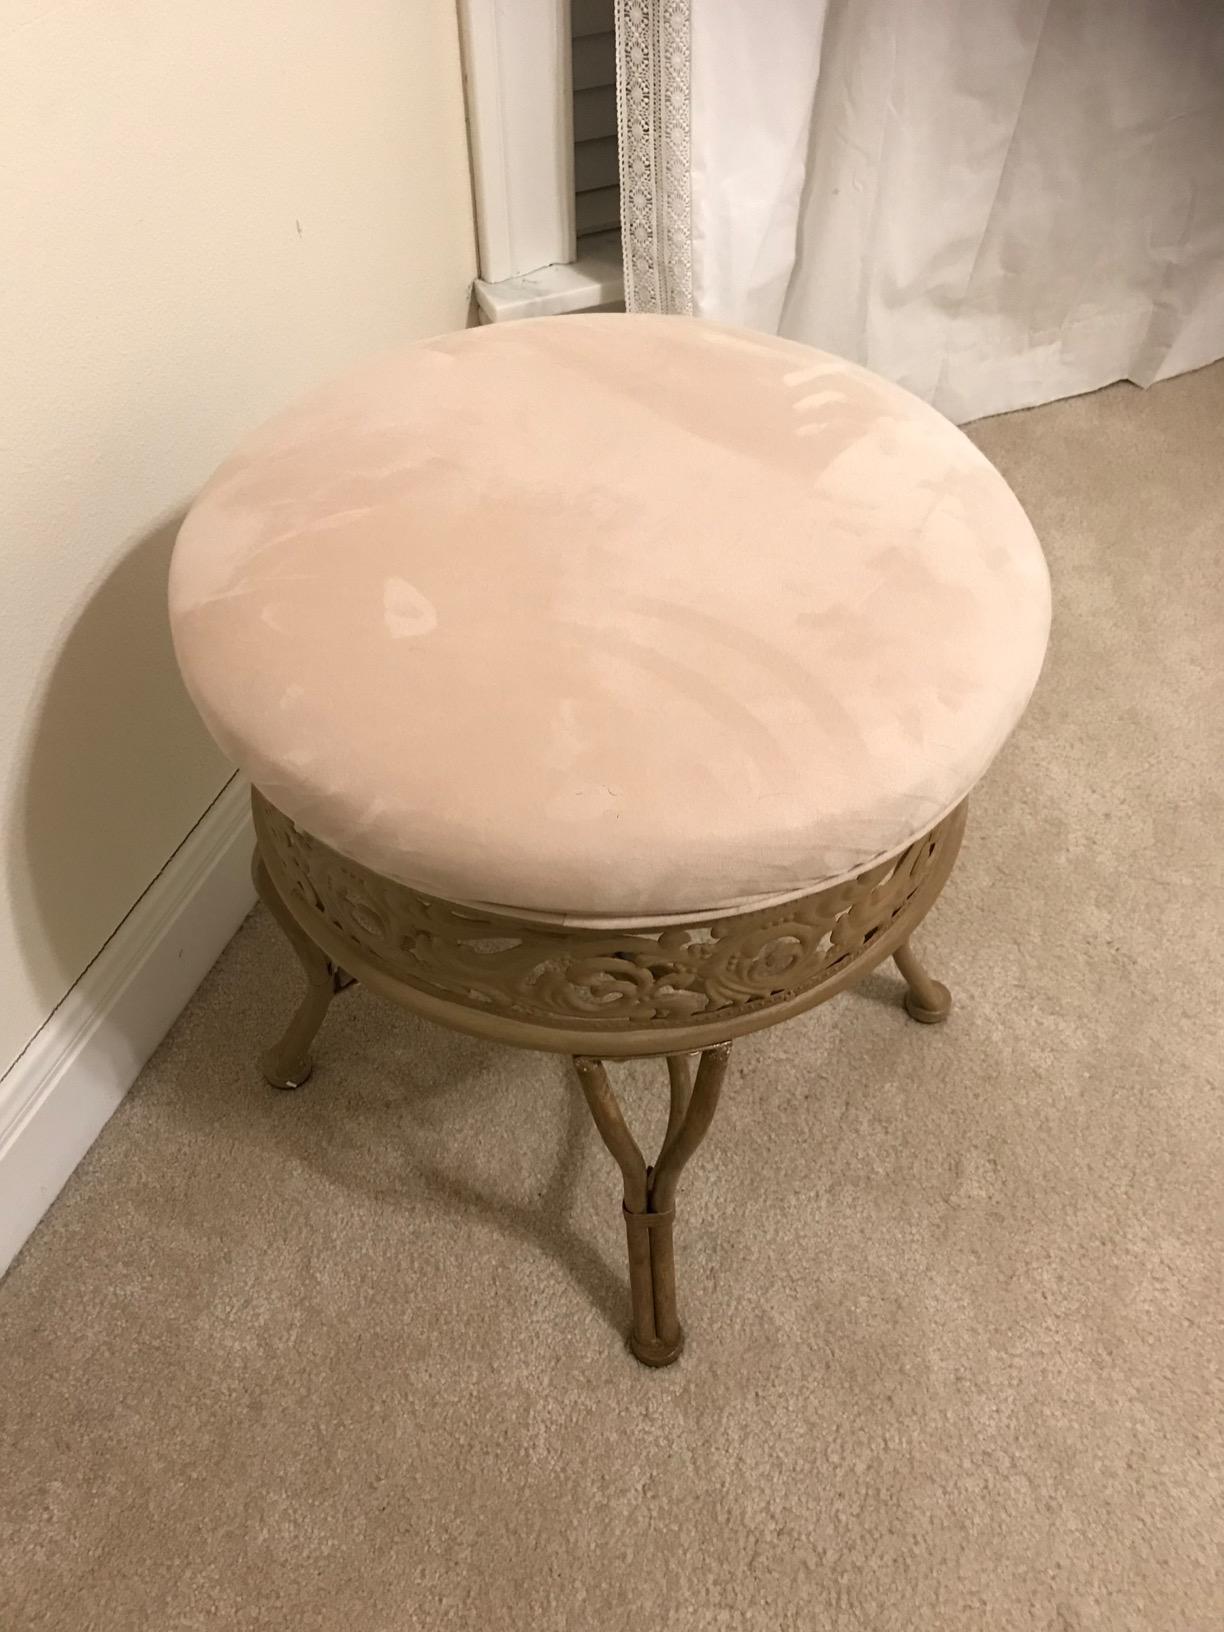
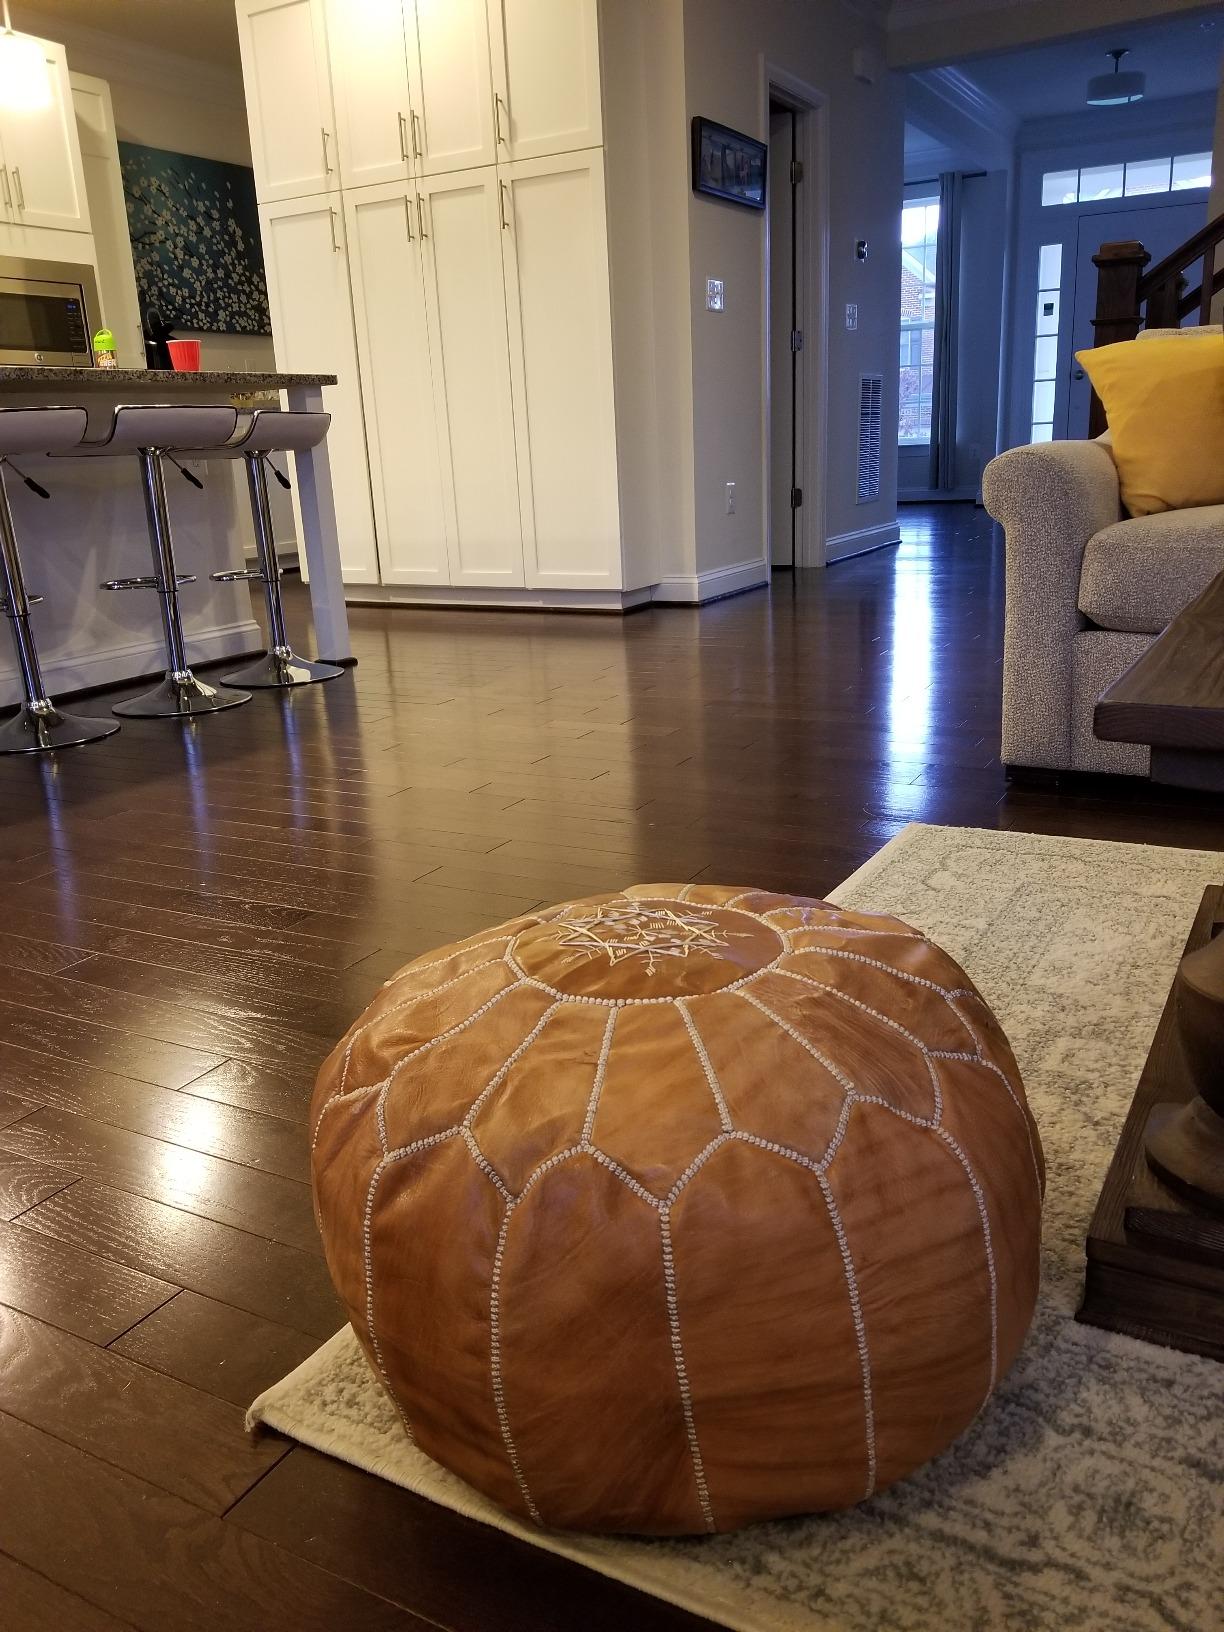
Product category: stool
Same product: no